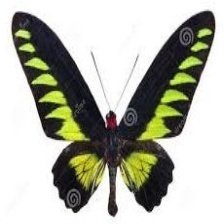
Species: BROOKES BIRDWING